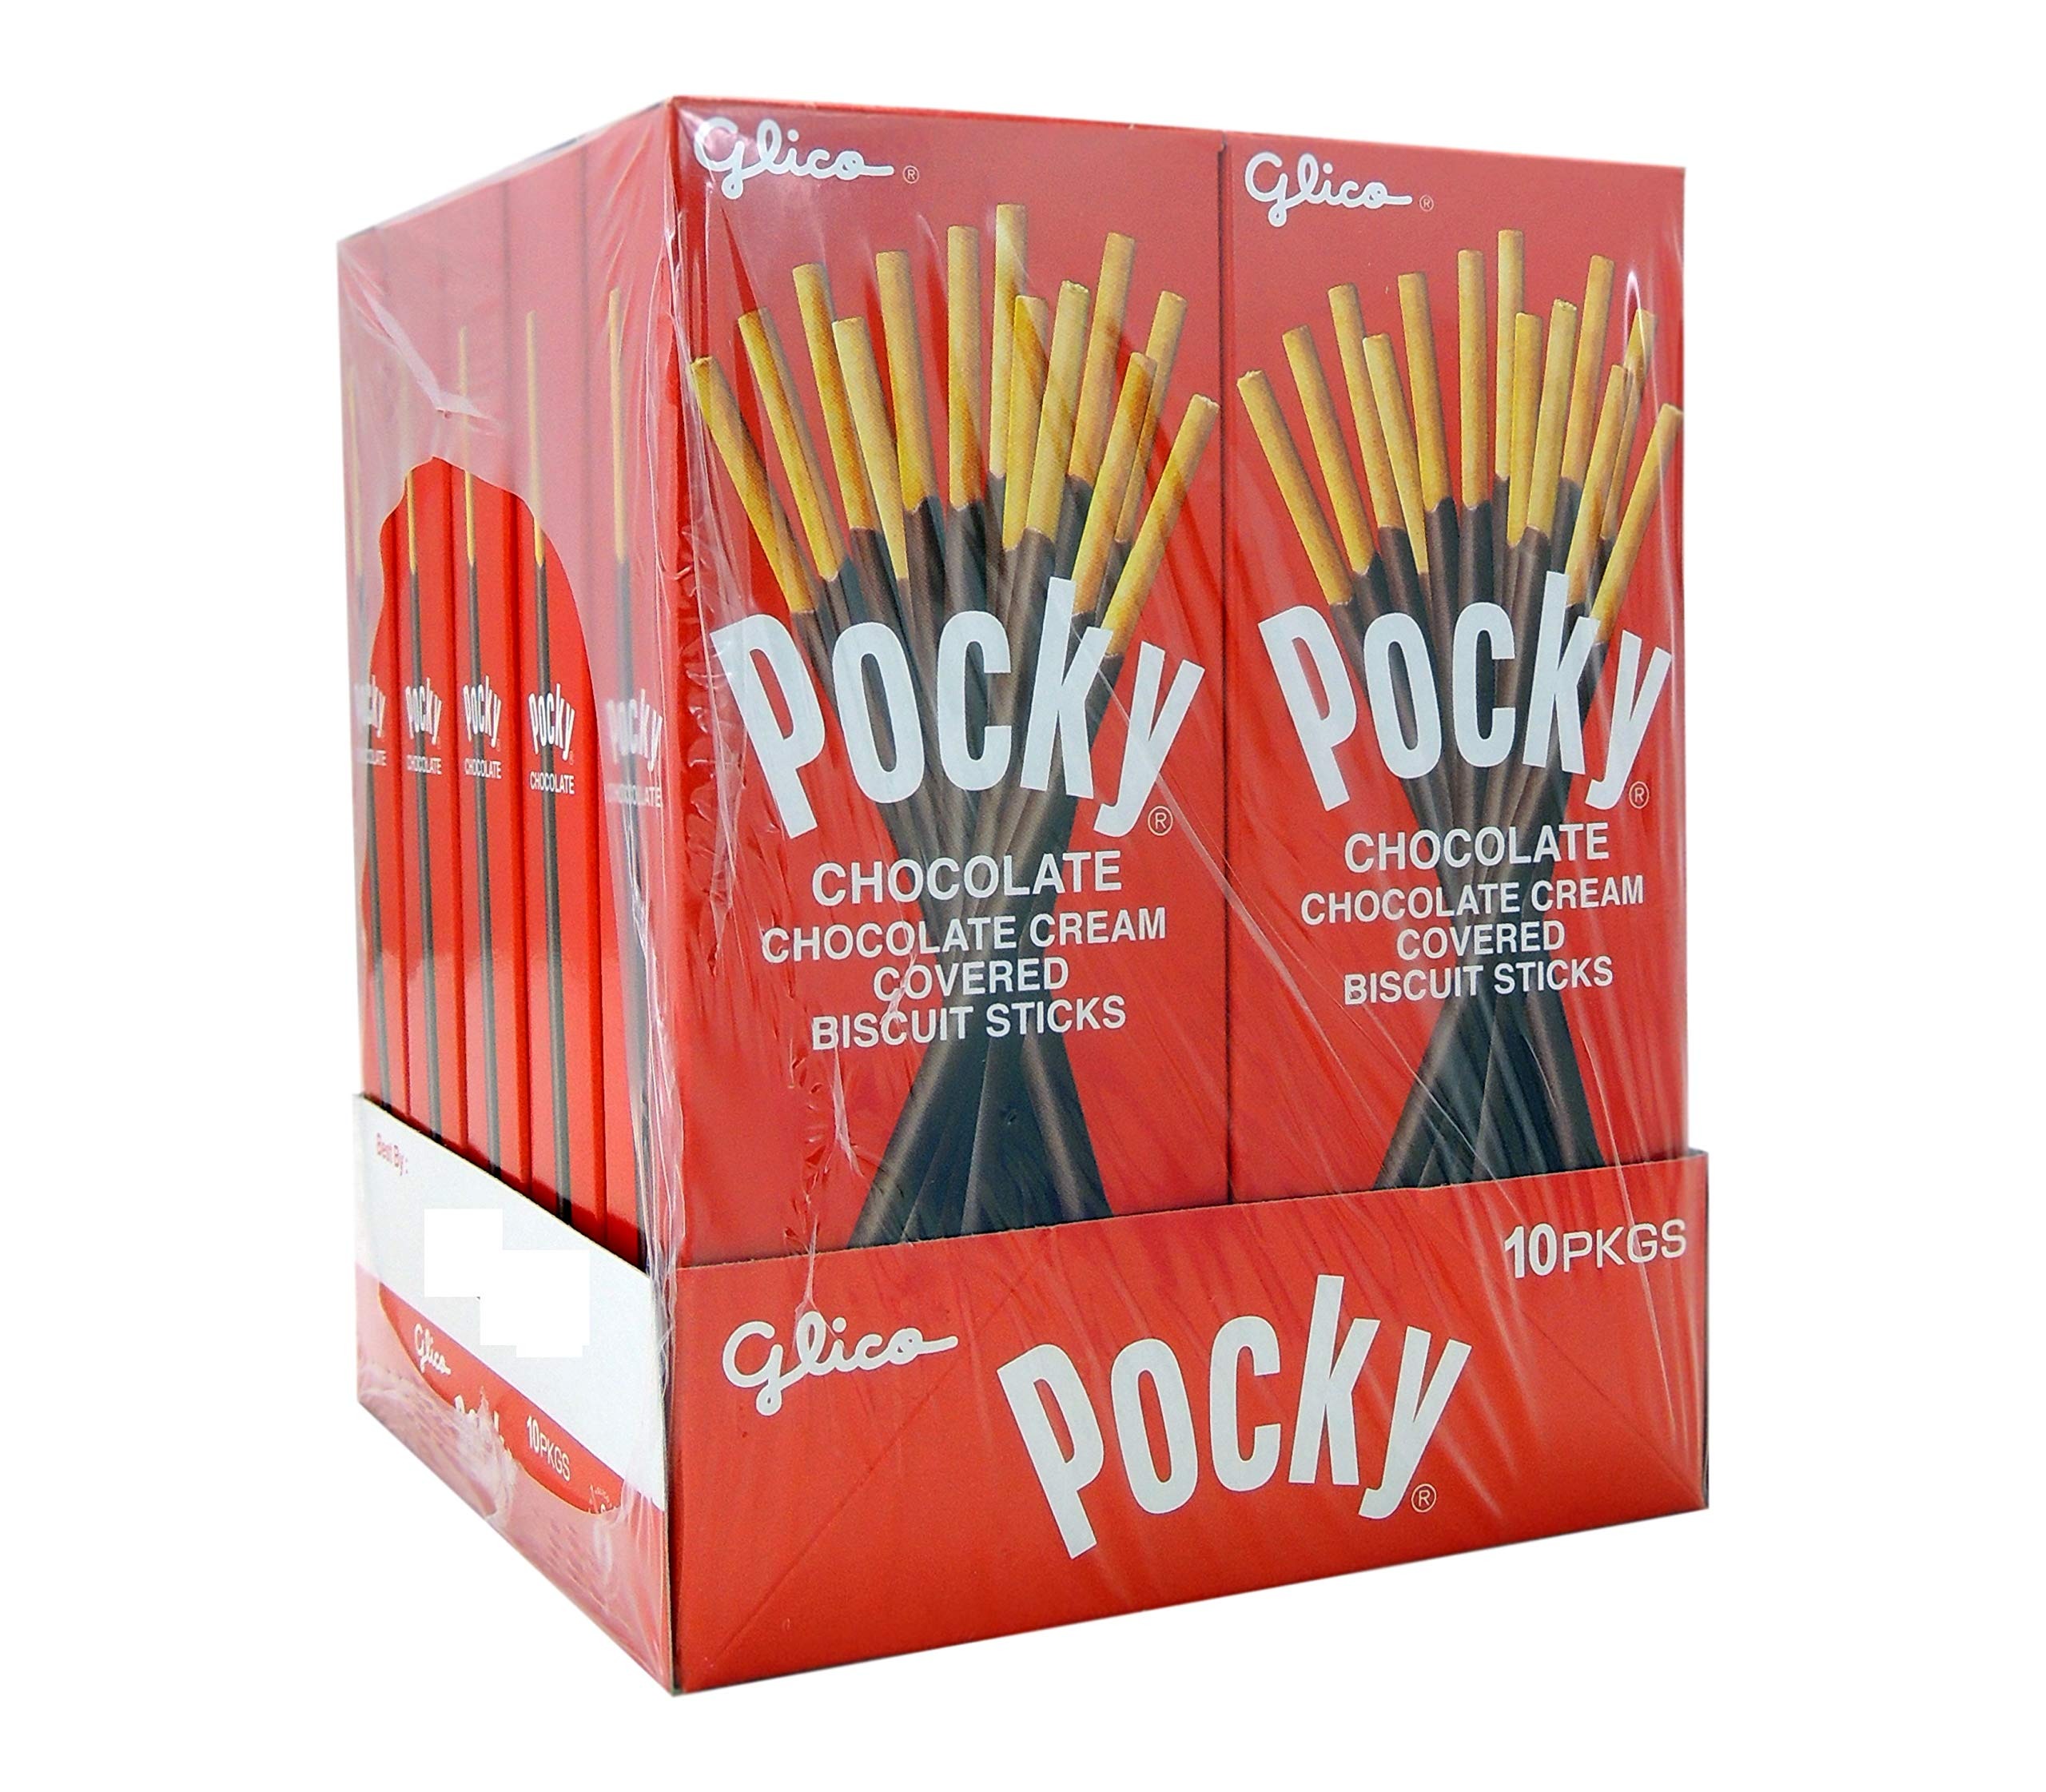
Item Name: POCKY CHOCOLATE 10CT 1.41OZ(Pack of 10)
Bullet Point 1: The original Pocky flavor that started it all! Delicious alone with coffee, tea, milk or wine, Pocky Chocolate is the perfect every day, all occasion chocolate snack.
Bullet Point 2: When biscuits are formed into a crunchy, cookie stick and dipped into silky, rich chocolate, they become an addicting sweet treat that's hard to stop eating.
Bullet Point 3: Gilco's Pocky Chocolate Covered Biscuit Sticks are a delicious snack simply on their own or they offer a perfect sweet accompaniment to coffee or tea.
Product Description: Glico Pocky Chocolate is Asia's favorite snack. A Japanese pretzel stick coated with milk chocolate. Eat on their own or as an edible decoration atop ice cream or other desserts.
Value: 14.1
Unit: Ounce

Price: 9.99